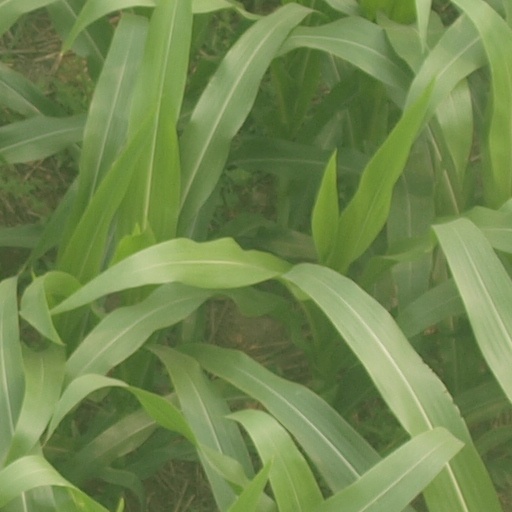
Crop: maize; corn